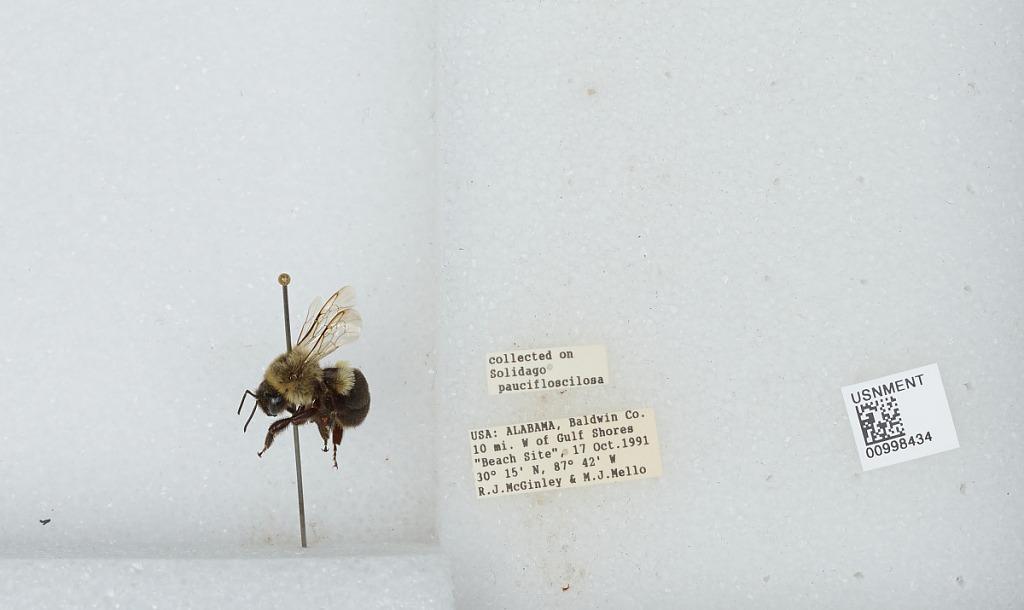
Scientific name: Bombus (Pyrobombus) impatiens Cresson
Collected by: R. McGinley & M. Mello
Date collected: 1991-10-17
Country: United States
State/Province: Alabama
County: Baldwin
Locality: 10 miles west of Gulf Shores "Beach Site"
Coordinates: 30.15, -87.42